Zvegor Saddle

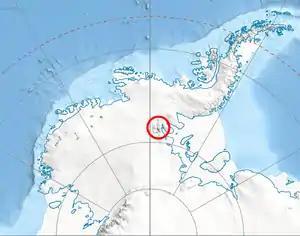
Location of Sentinel Range in Western Antarctica.

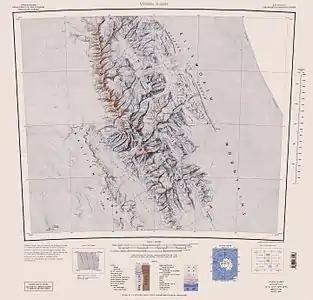
Sentinel Range map.

Zvegor Saddle ( \'zve-gor-ska se-dlo-vi-'na\) is the saddle of elevation 2500 m between Eyer Peak and Mount Press in Probuda Ridge, north-central Sentinel Range in Ellsworth Mountains. It is surmounting Embree Glacier to the north-northwest and Ellen Glacier to the southeast.